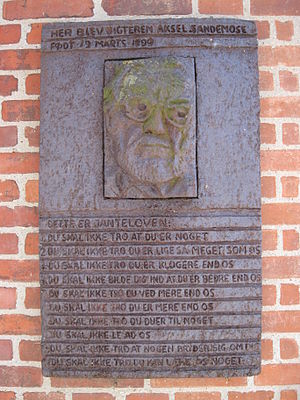
Janteloven
Janteloven på mindeplade på Sandemoses fødehjem i Nykøbing Mors
Janteloven, mindeplade på Aksel Sandemoses fødehjem i Nykøbing Mors
Janteloven er et begreb skabt af Aksel Sandemose i romanen En flygtning krydser sit spor fra 1933. Romanen beskriver hovedpersonen, Espen Arnakkes, opvækst i byen Jante i begyndelsen af det 20. århundrede. Aksel Sandemose voksede selv op i Nykøbing Mors, og byen bliver ofte fremhævet som model for hans litterære Jante. Selv vedkender han sig i forordet til bogen kun at have benyttet Nykøbing Mors som netop model til Jante i det ydre omrids. Men den reelle og langt alvorligere anklage i bogen går på, at der findes et universelt Jante, som alle er skyldige i at bidrage til. Janteloven er hverken bundet til Nykøbing Mors, til Danmark eller til begyndelsen af det 20. århundrede, men til den måde mennesker behandler hinanden på.